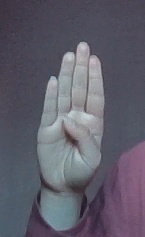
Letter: kaaf